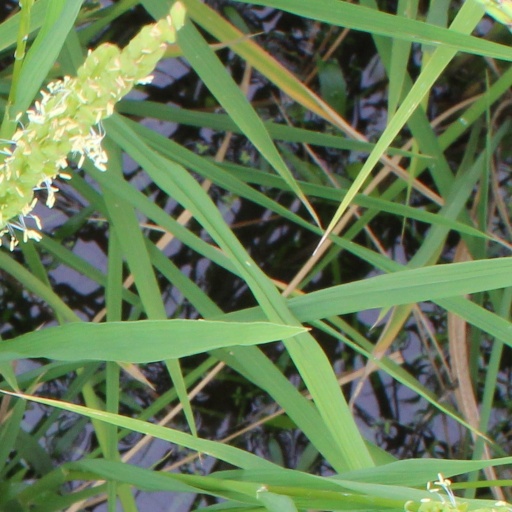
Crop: rice